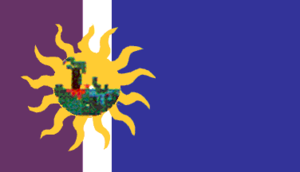
La Cañada de Urdaneta est l'une des 21 municipalités de l'État de Zulia au Venezuela. Son chef-lieu est Concepción. En 2011, la population s'élève à 82 210 habitants.